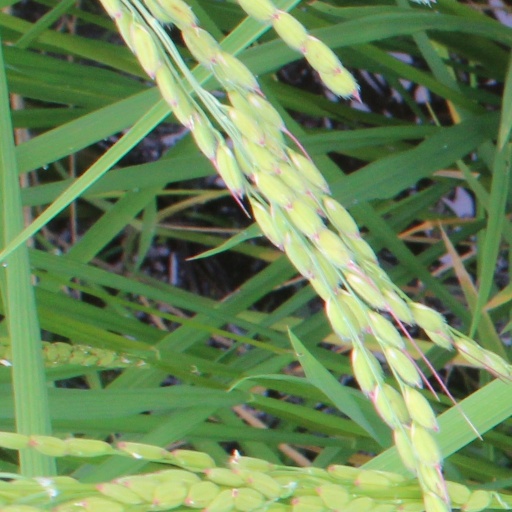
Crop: rice